Janne Carlsson

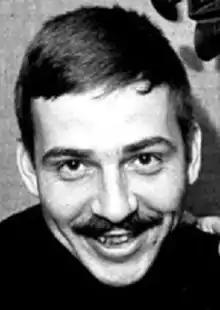
Carlsson in 1964

Jan Edvard Carlsson (12 March 1937 – 31 August 2017), known professionally as Janne 'Loffe' Carlsson, was a Swedish actor, musician, composer and artist.